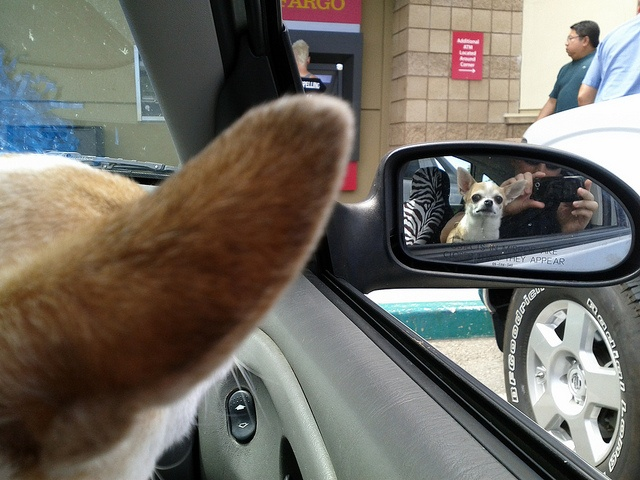
reflection in a car side mirror of a man taking a picture of a dog
A dog in a car looking into a side mirror by another car.
a dog in the refrlection of a car mirror
The small dog is looking at himself in the mirror.
a dog stares into the door mirror of a car